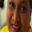
Label: woman